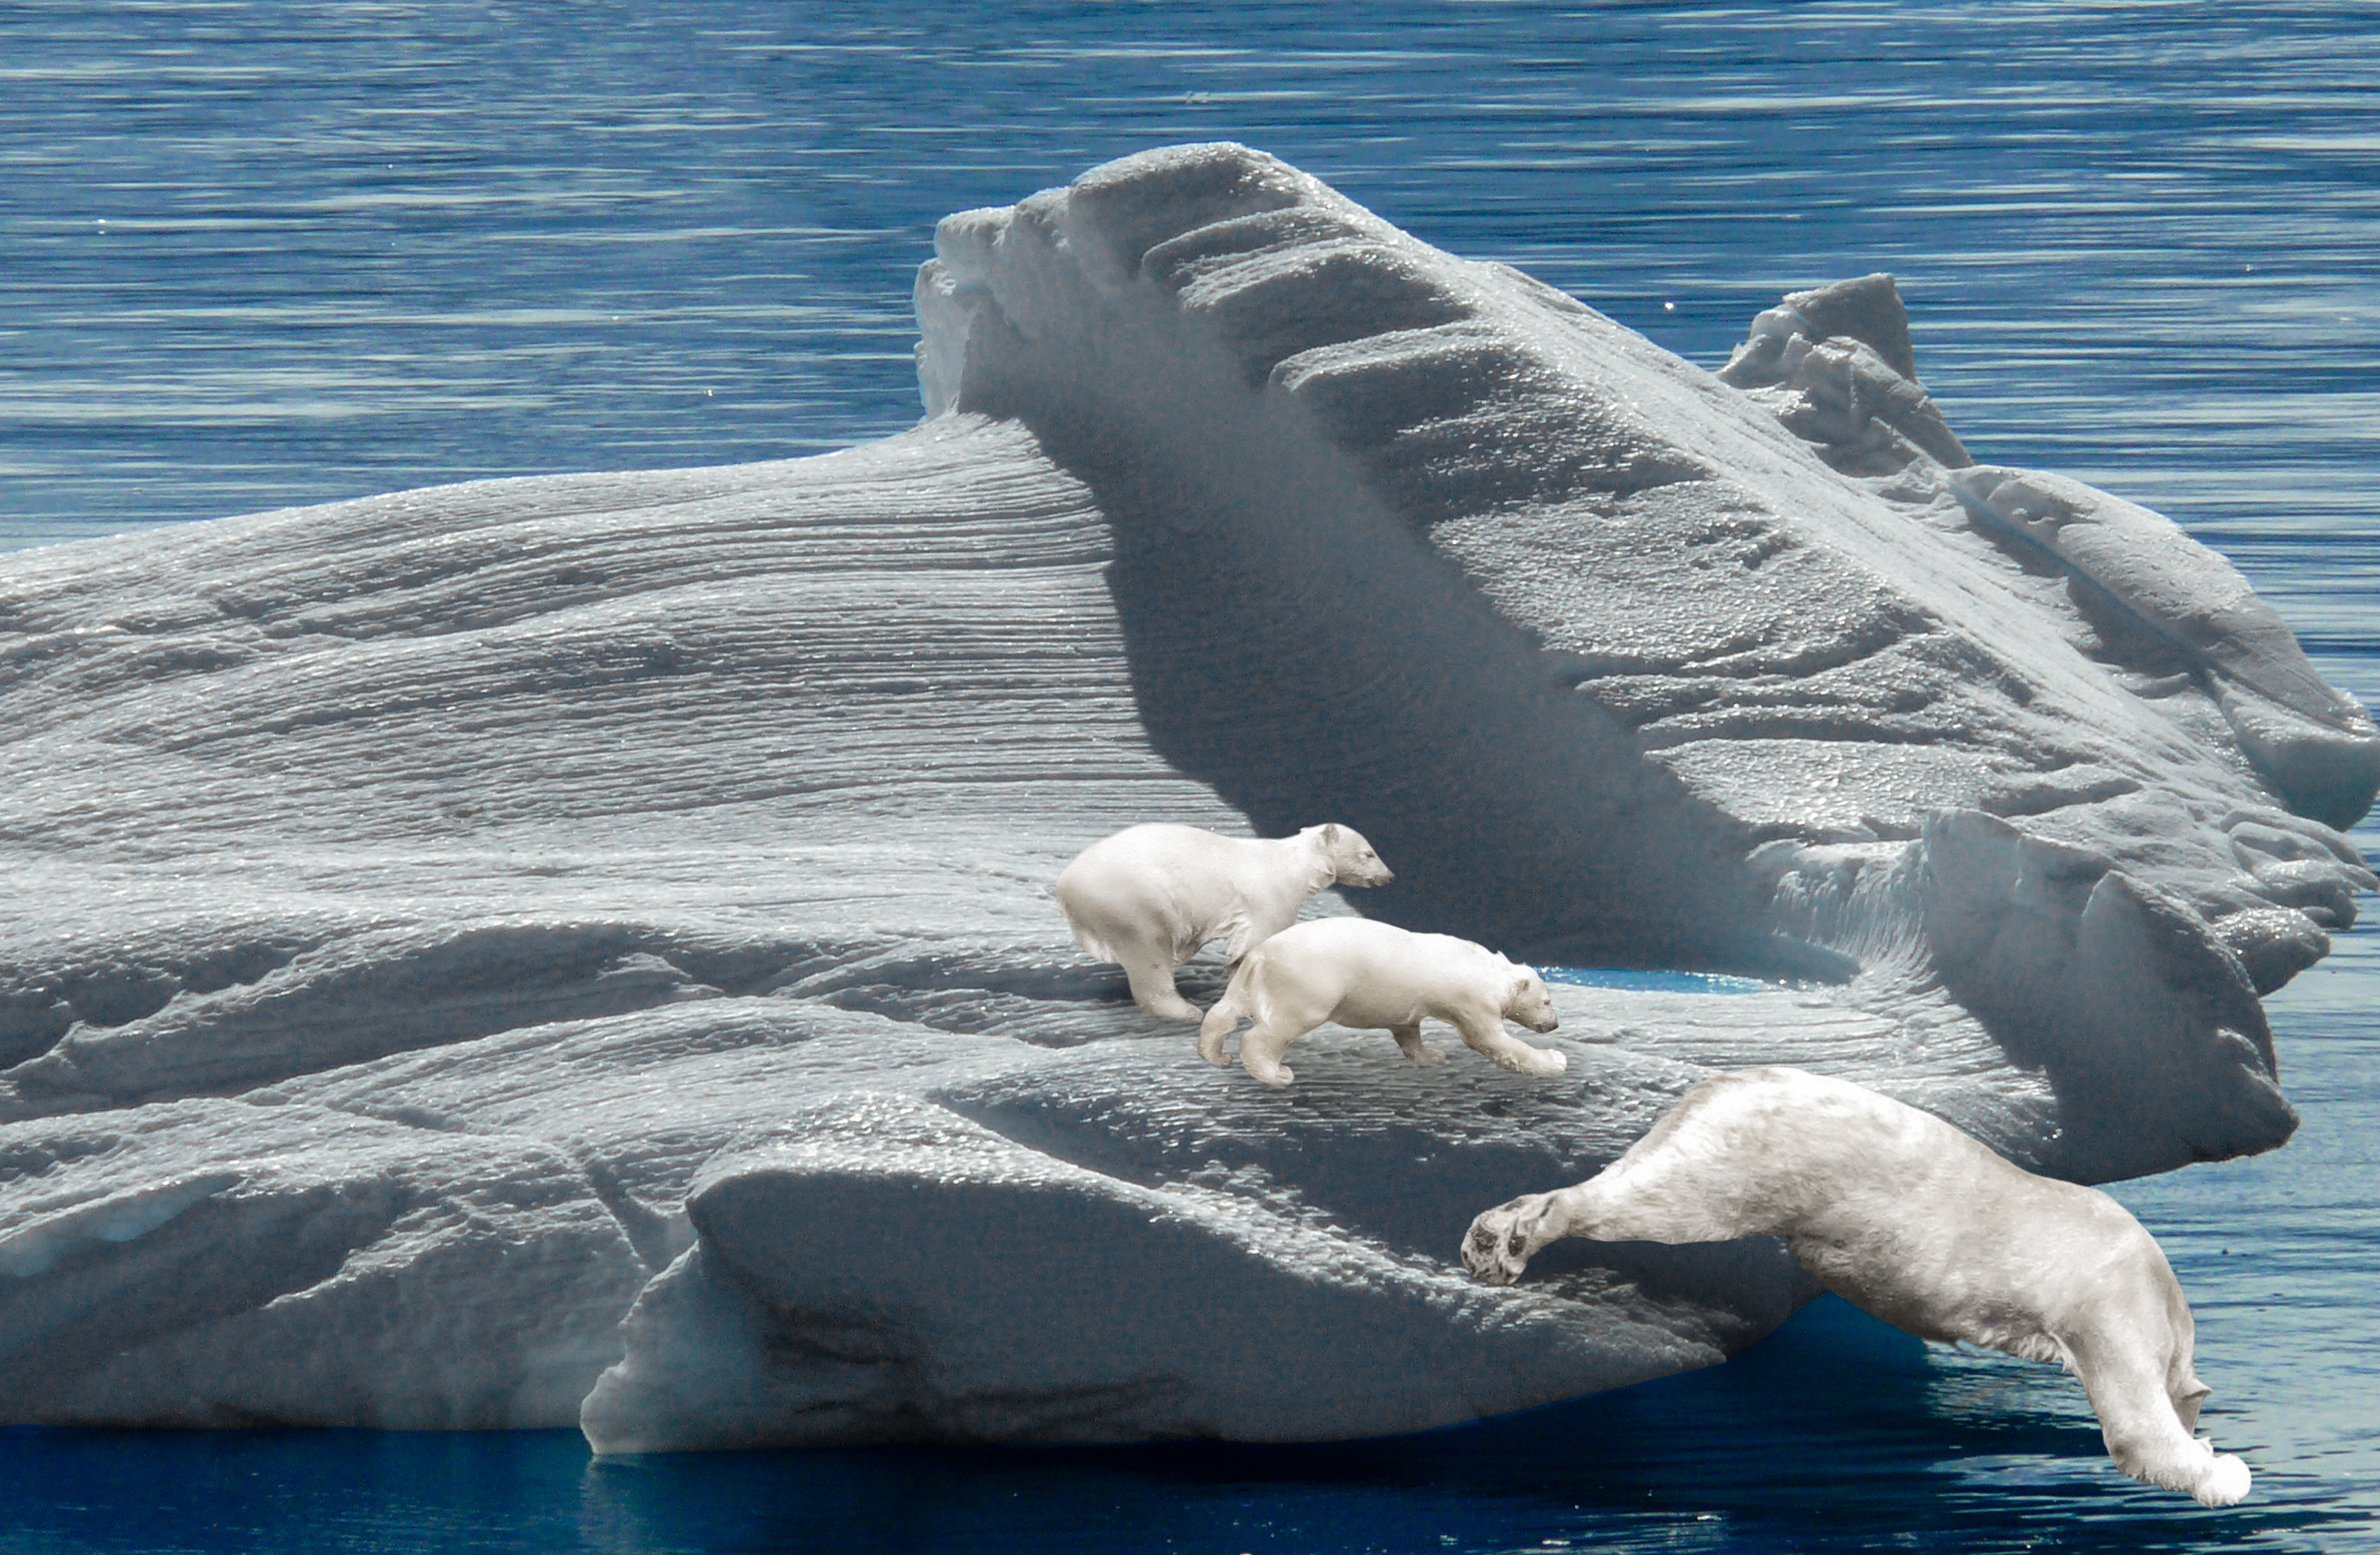
sea, water, ocean, cold, wave, jump, bear, ice, mammal, predator, arctic, iceberg, polar bear, vertebrate, ice floes, arctic ocean, polar bears, marine mammal, polar bear cub, wind wave, sea ice